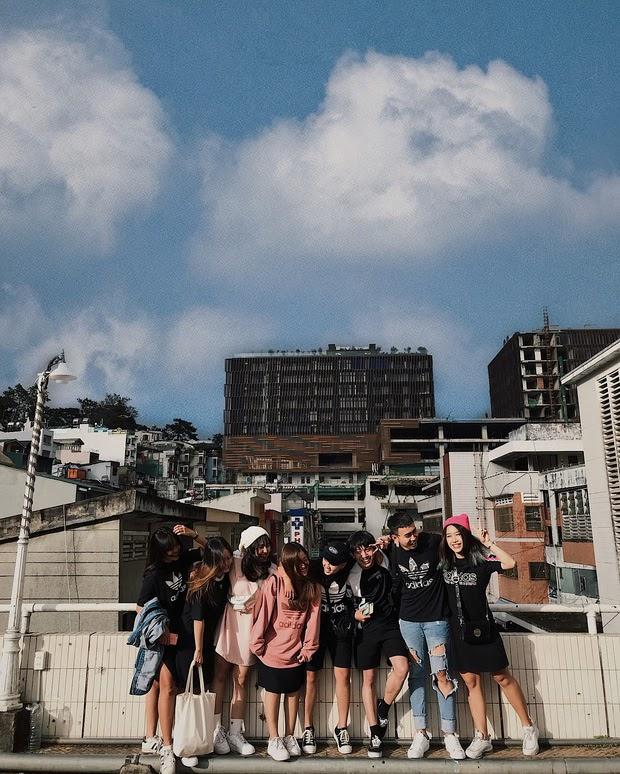
có một nhóm bạn trẻ đang cùng nhau chụp ảnh